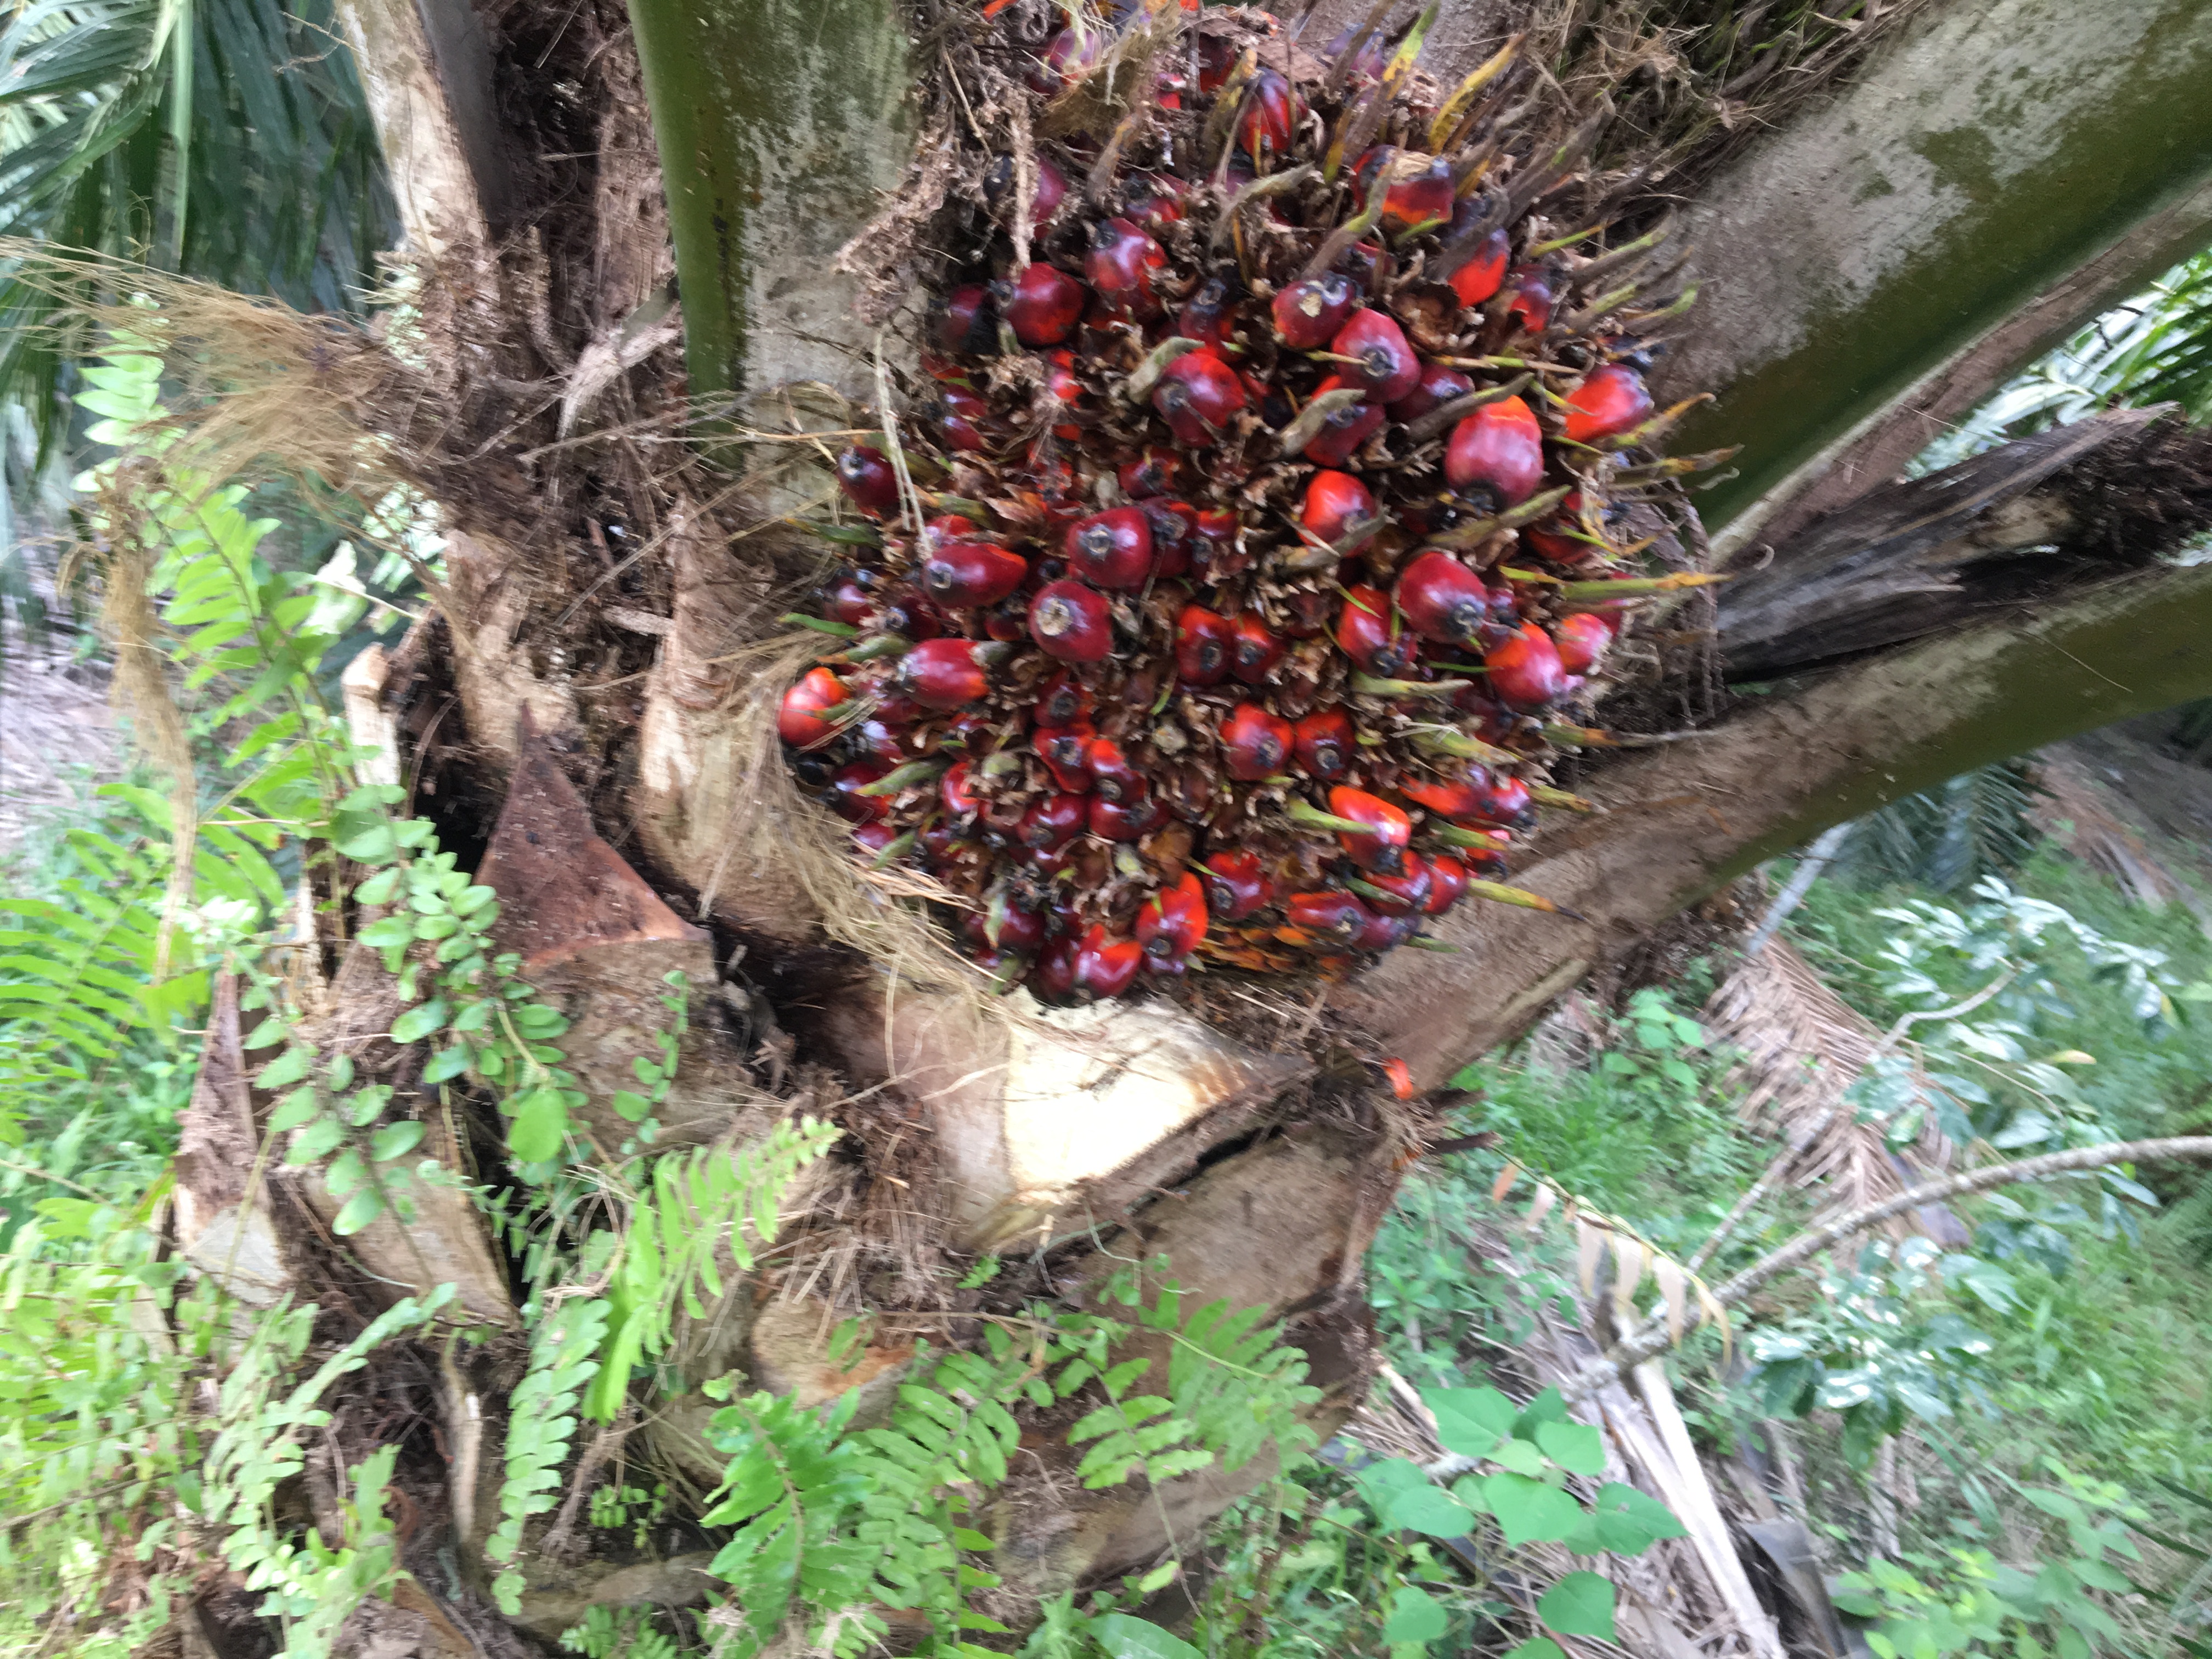
Ripeness: Ripe